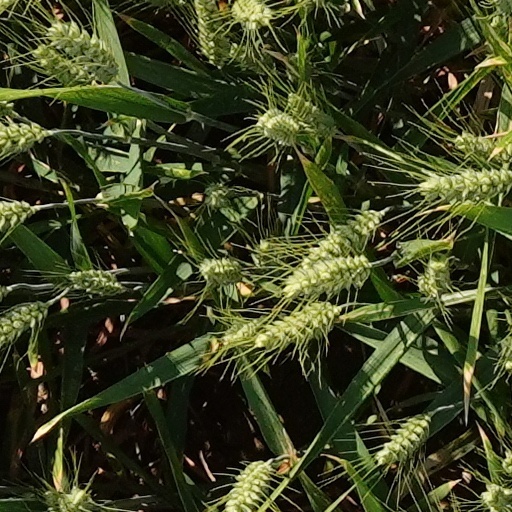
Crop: wheat